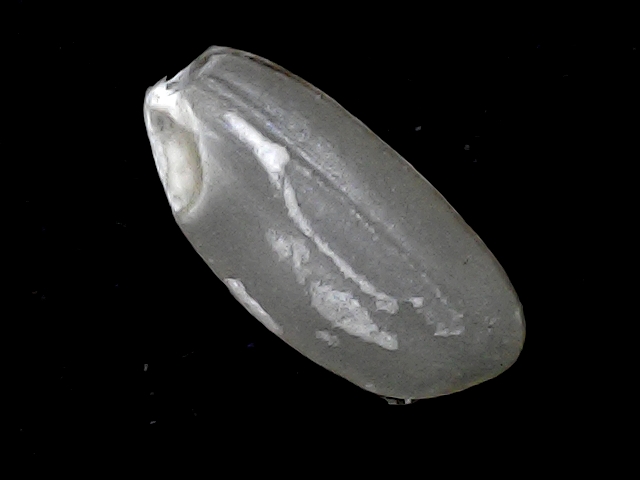
Rice variety: BD91